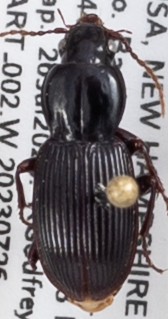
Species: Pterostichus tristis
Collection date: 2023-07-26
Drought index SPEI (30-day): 2.09
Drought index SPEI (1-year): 1.28
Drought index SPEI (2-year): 0.39